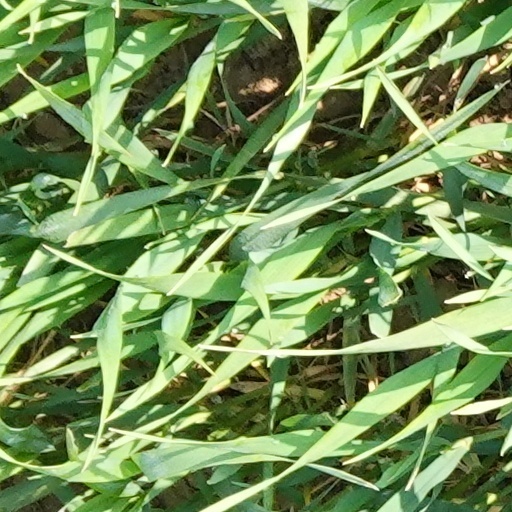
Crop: wheat